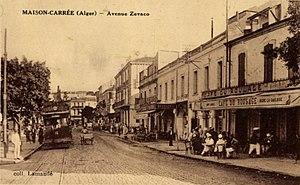
Photographie (v.1925) donnant sur l'Avenue Zévaco et une partie de place centrale de Maison-Carrée.
El-Harrach est une localité dans la banlieue d'Alger en Algérie. Simple lieu-dit sur la route d'Alger jusqu'au milieu du XIXᵉ siècle, cette localité devient la 12ᵉ ville d'Algérie au début des années 1950, avant d'être absorbée par la ville d'Alger à laquelle elle est rattachée administrativement en 1959 en tant qu'arrondissement. Le territoire historique d'El-Harrach est aujourd'hui partagé entre plusieurs communes de la wilaya d'Alger et certains de ses faubourgs constituent encore certains des quartiers les plus populaires et populeux de la capitale algérienne.